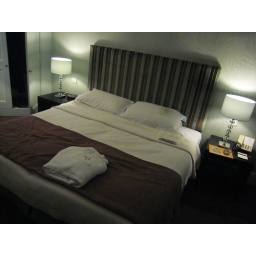
Homewood Park, near Bath. A cute poem on the turned down bed when we got back from dinner.